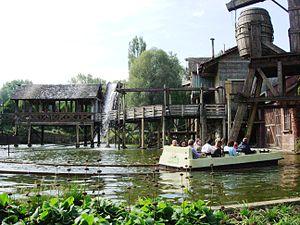
Niagara Bellewaerde
Bellewaerde est un parc d'attractions et un parc zoologique belge flamand, situé dans la province de Flandre-Occidentale, à Ypres. Fondé par Albert Florizoone sous le nom de Centre touristique de Bellewaerde en 1954 sur l'un des sites de la bataille d'Ypres de la Première Guerre mondiale, et nommé d'après le château qui se dresse encore près de l'entrée principale, il est aujourd'hui la propriété du groupe français la Compagnie des Alpes, filiale de la Caisse des dépôts et consignations.
Le groupe Walibi était une entreprise spécialisée dans la gestion de parcs d'attractions. Constituée à l'origine autour du parc d'attractions Walibi situé à Wavre en Belgique, elle s'est rapidement développée et Walibi est devenu le nom de plusieurs parcs en Europe. Le groupe est racheté à trois reprises entre 1998 et 2006 pour finir dans le giron de la division parcs de loisirs de la Compagnie des Alpes aux côtés du Parc Astérix et des Musées Grévin.
Elitch Gardens réouverture du parc après relocalisation